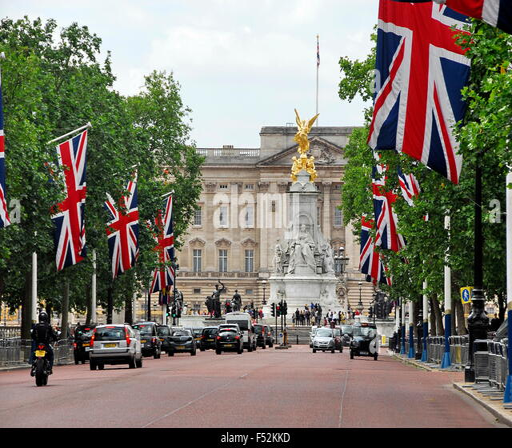
structure leading with the statue of monarch in front